Stamp album

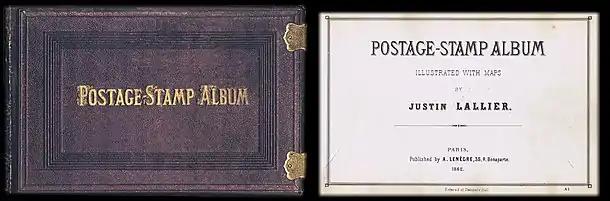
First Edition Lallier Postage Stamp Album 1862. World's first postage stamp album.

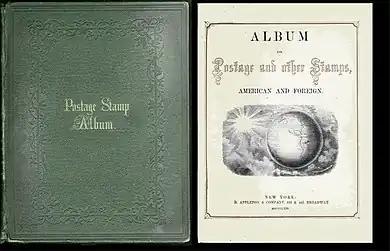
First American Postage Stamp Album published by Appleton 1863.

Better-quality albums have padded covers, which reduces possible pressure on the stamps exerted by adjacent albums on a shelf. Careful collectors do not cram albums tightly together, so as allow for a bit of air movement through the pages, and to prevent gum oozing or sticking.